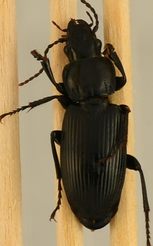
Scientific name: Pterostichus melanarius
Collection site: UNDERC Site (UNDE), plot UNDE_006